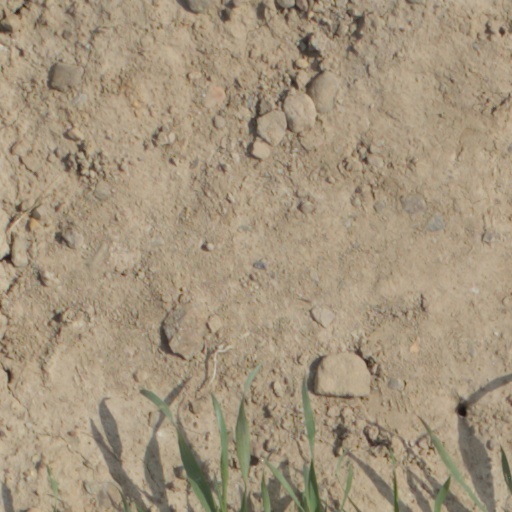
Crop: wheat